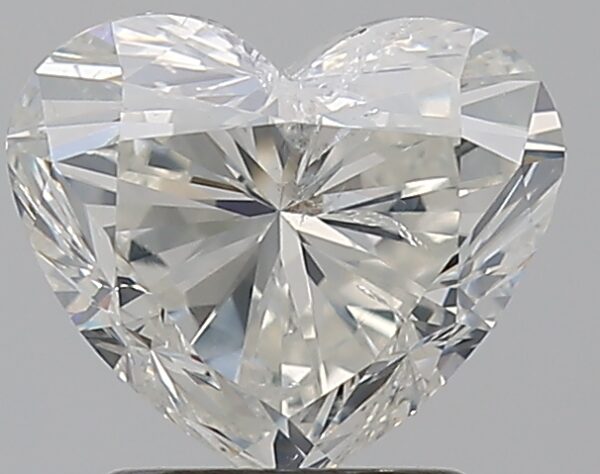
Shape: heart
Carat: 2.01
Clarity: SI2
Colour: G
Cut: VG
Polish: EX
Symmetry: VG
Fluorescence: N
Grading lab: HRD
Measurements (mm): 8.55 x 7.34 x 5.22